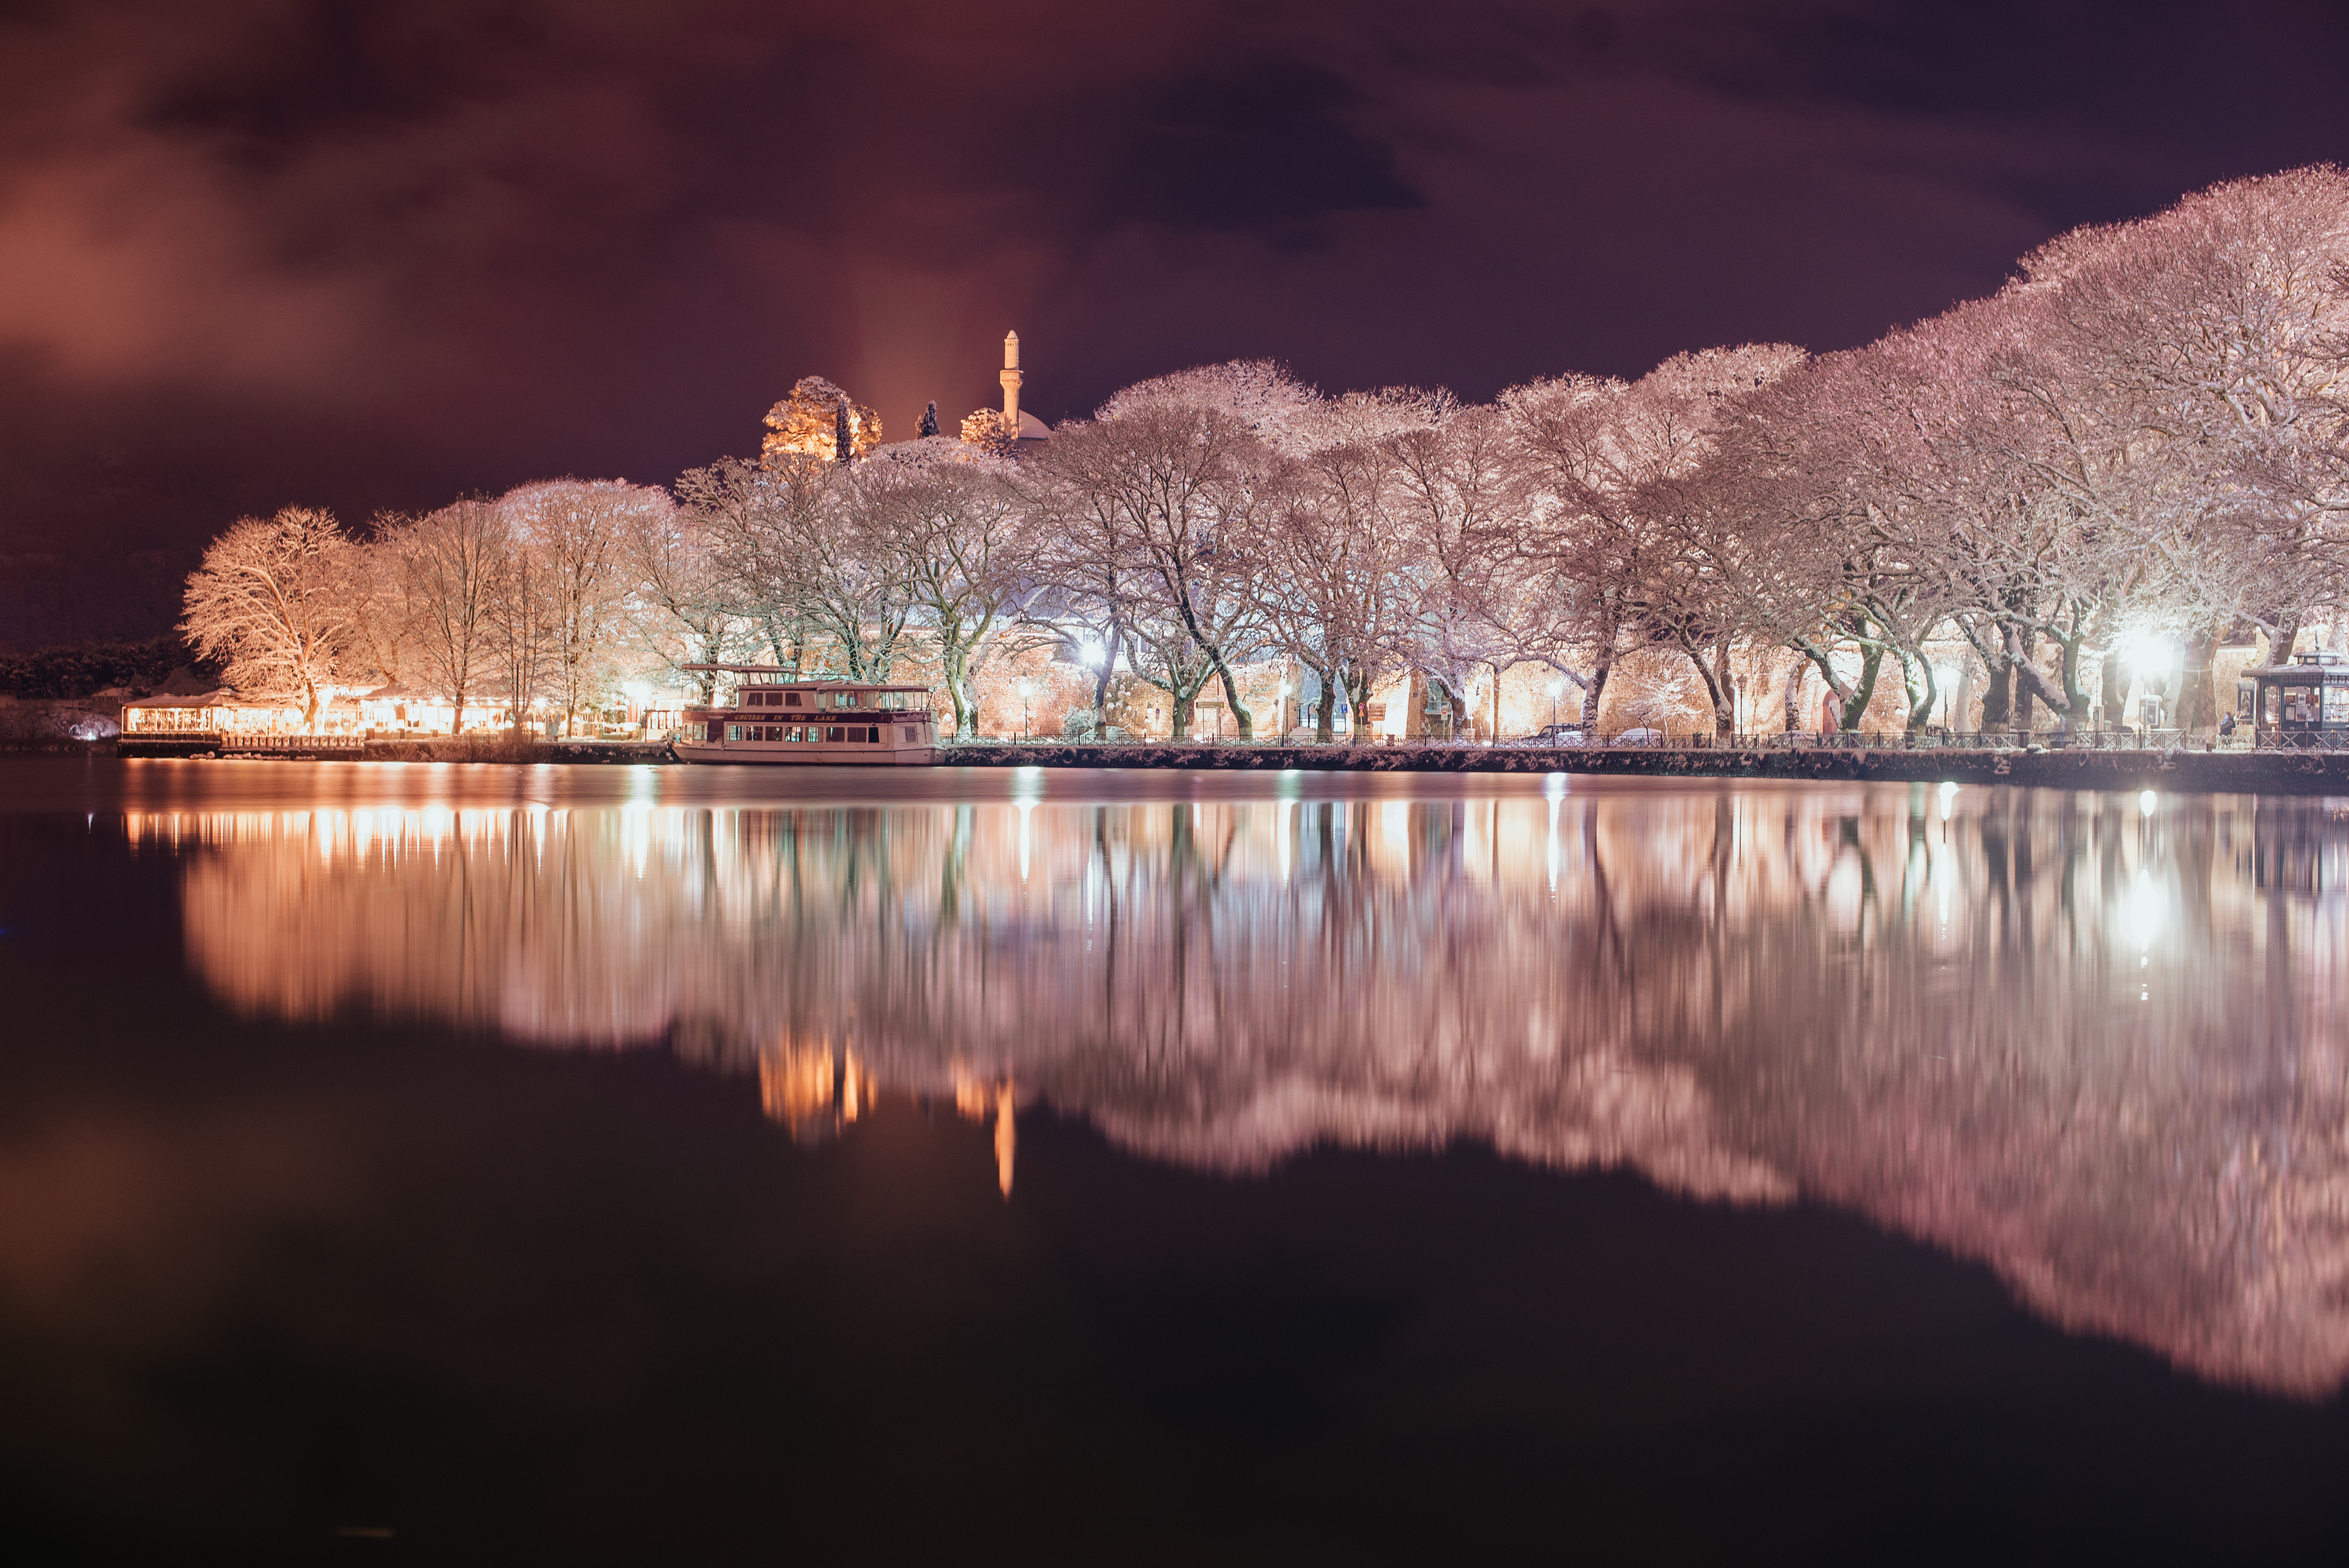
reflection, night, landmark, bank, watercourse, world, midnight, lake, reservoir, calm, river, freezing, evening, tourist attraction, reflecting pool, dusk, spire